Zapatista Army of National Liberation

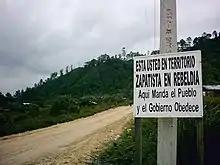
Sign indicating the entrance of Zapatista rebel territory. "You are in Zapatista territory in rebellion. Here the people command and the government obeys."

Their initial goal was to instigate a revolution against the rise of neoliberalism throughout Mexico, but since no such revolution occurred, they used their uprising as a platform to call attention to their movement to protest the signing of the NAFTA, which the EZLN believed would increase inequality in Chiapas. Prior to the signing of NAFTA, however, dissent amongst indigenous peasants was already on the rise in 1992 with the amendment of Article 27 of the Constitution. The amendment called for the end of land reform and the regularizing of all landholdings, which ended land redistribution in Mexico. The end of land distribution heralded the end of many communities that had been growing of the past decade, as they had been waiting for further distribution that was on an agrarian backlog according to the government.